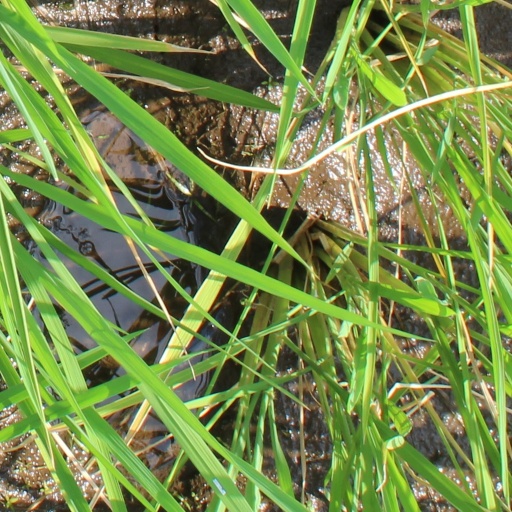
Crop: rice